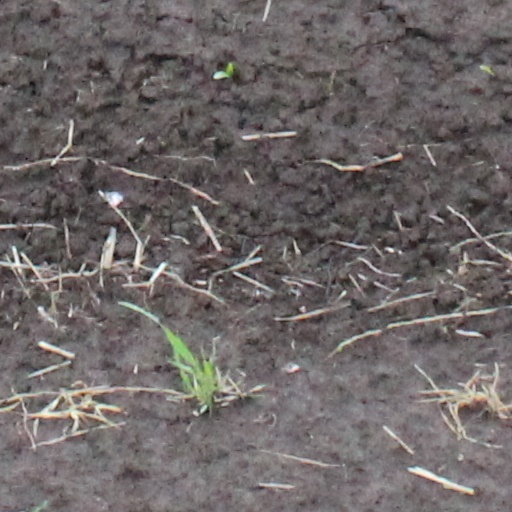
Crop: wheat